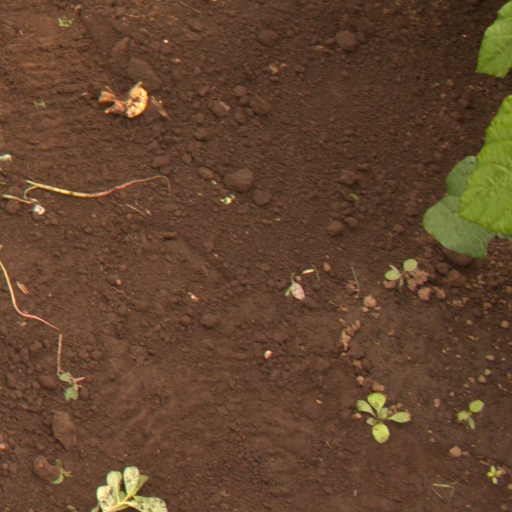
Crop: soybean